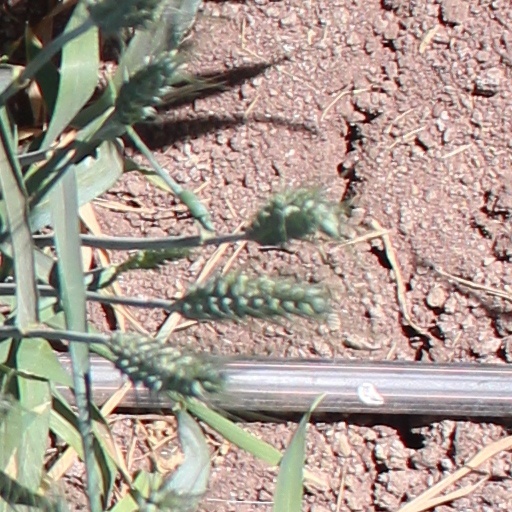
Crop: wheat